Combination gun

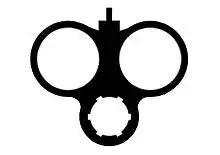
Common drilling barrel arrangement side-by-side shotgun barrels over a rifle barrel

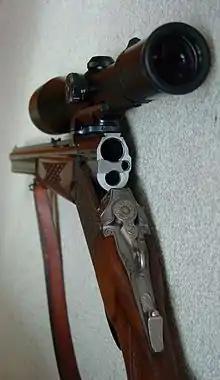
Scoped drilling with a shotgun, centerfire rifle and rimfire rifle barrels.

Drillings ("drilling" being German for "triplet") normally consist of two matching smoothbore barrels and a rifled barrel (common drilling), but may cover a much broader range of shapes and configurations.